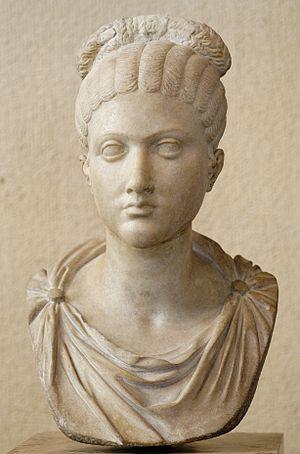
Portrait féminin. Marbre, œuvre romaine du dernier quart du Ier siècle av. J.-C.